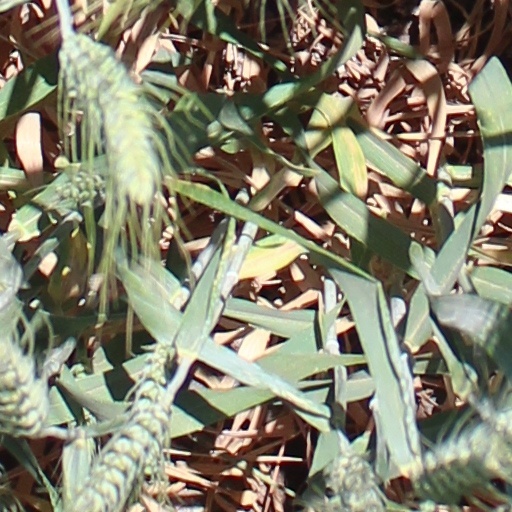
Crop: wheat